Slamat disaster

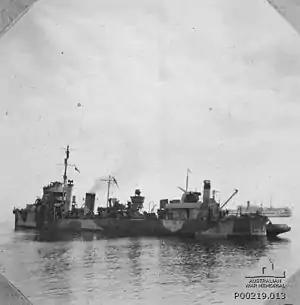
came to "Diamond"s aid, rescued survivors from "Slamat" but was then sunk along with "Diamond".

"Orion", "Isis" and "Khedive Ismail" kept moving to reach Souda Bay, while "Calcutta" rescued some survivors and ordered the destroyer "Diamond" to go alongside "Slamat" to rescue more. At 0815 hrs "Diamond" reported that she was still rescuing survivors and still under air attack. At 0916 hrs the destroyers , and arrived from Souda Bay in Crete to reinforce the convoy, so "Calcutta" sent "Wryneck" to assist "Diamond". At 0925 hrs "Diamond" reported that she had rescued most of the survivors and was proceeding to Souda Bay. She left several people behind on life rafts, where aircraft machine-gunned them. "Calcutta"s captain said the attack continued until about 1000 hrs. "Wryneck" reached "Diamond" about 1000 hrs and signalled a request for aircraft cover at 1025 hrs.